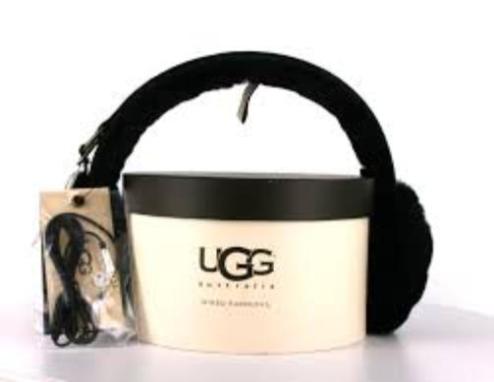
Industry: Clothes